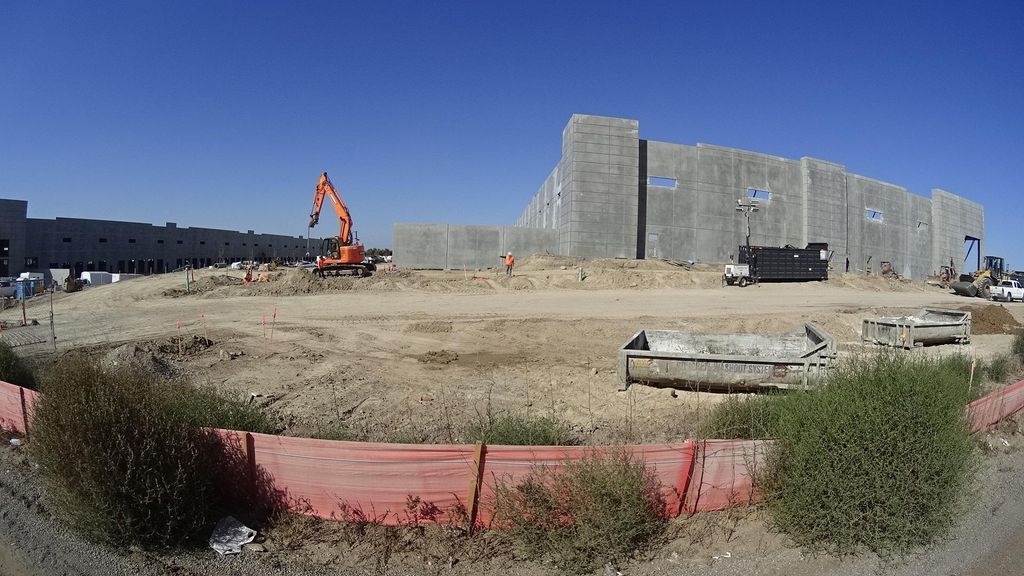
Label: Construction Site
Location: San Diego, California, United States
Date: 2021-10-12T09:20:10+00:00